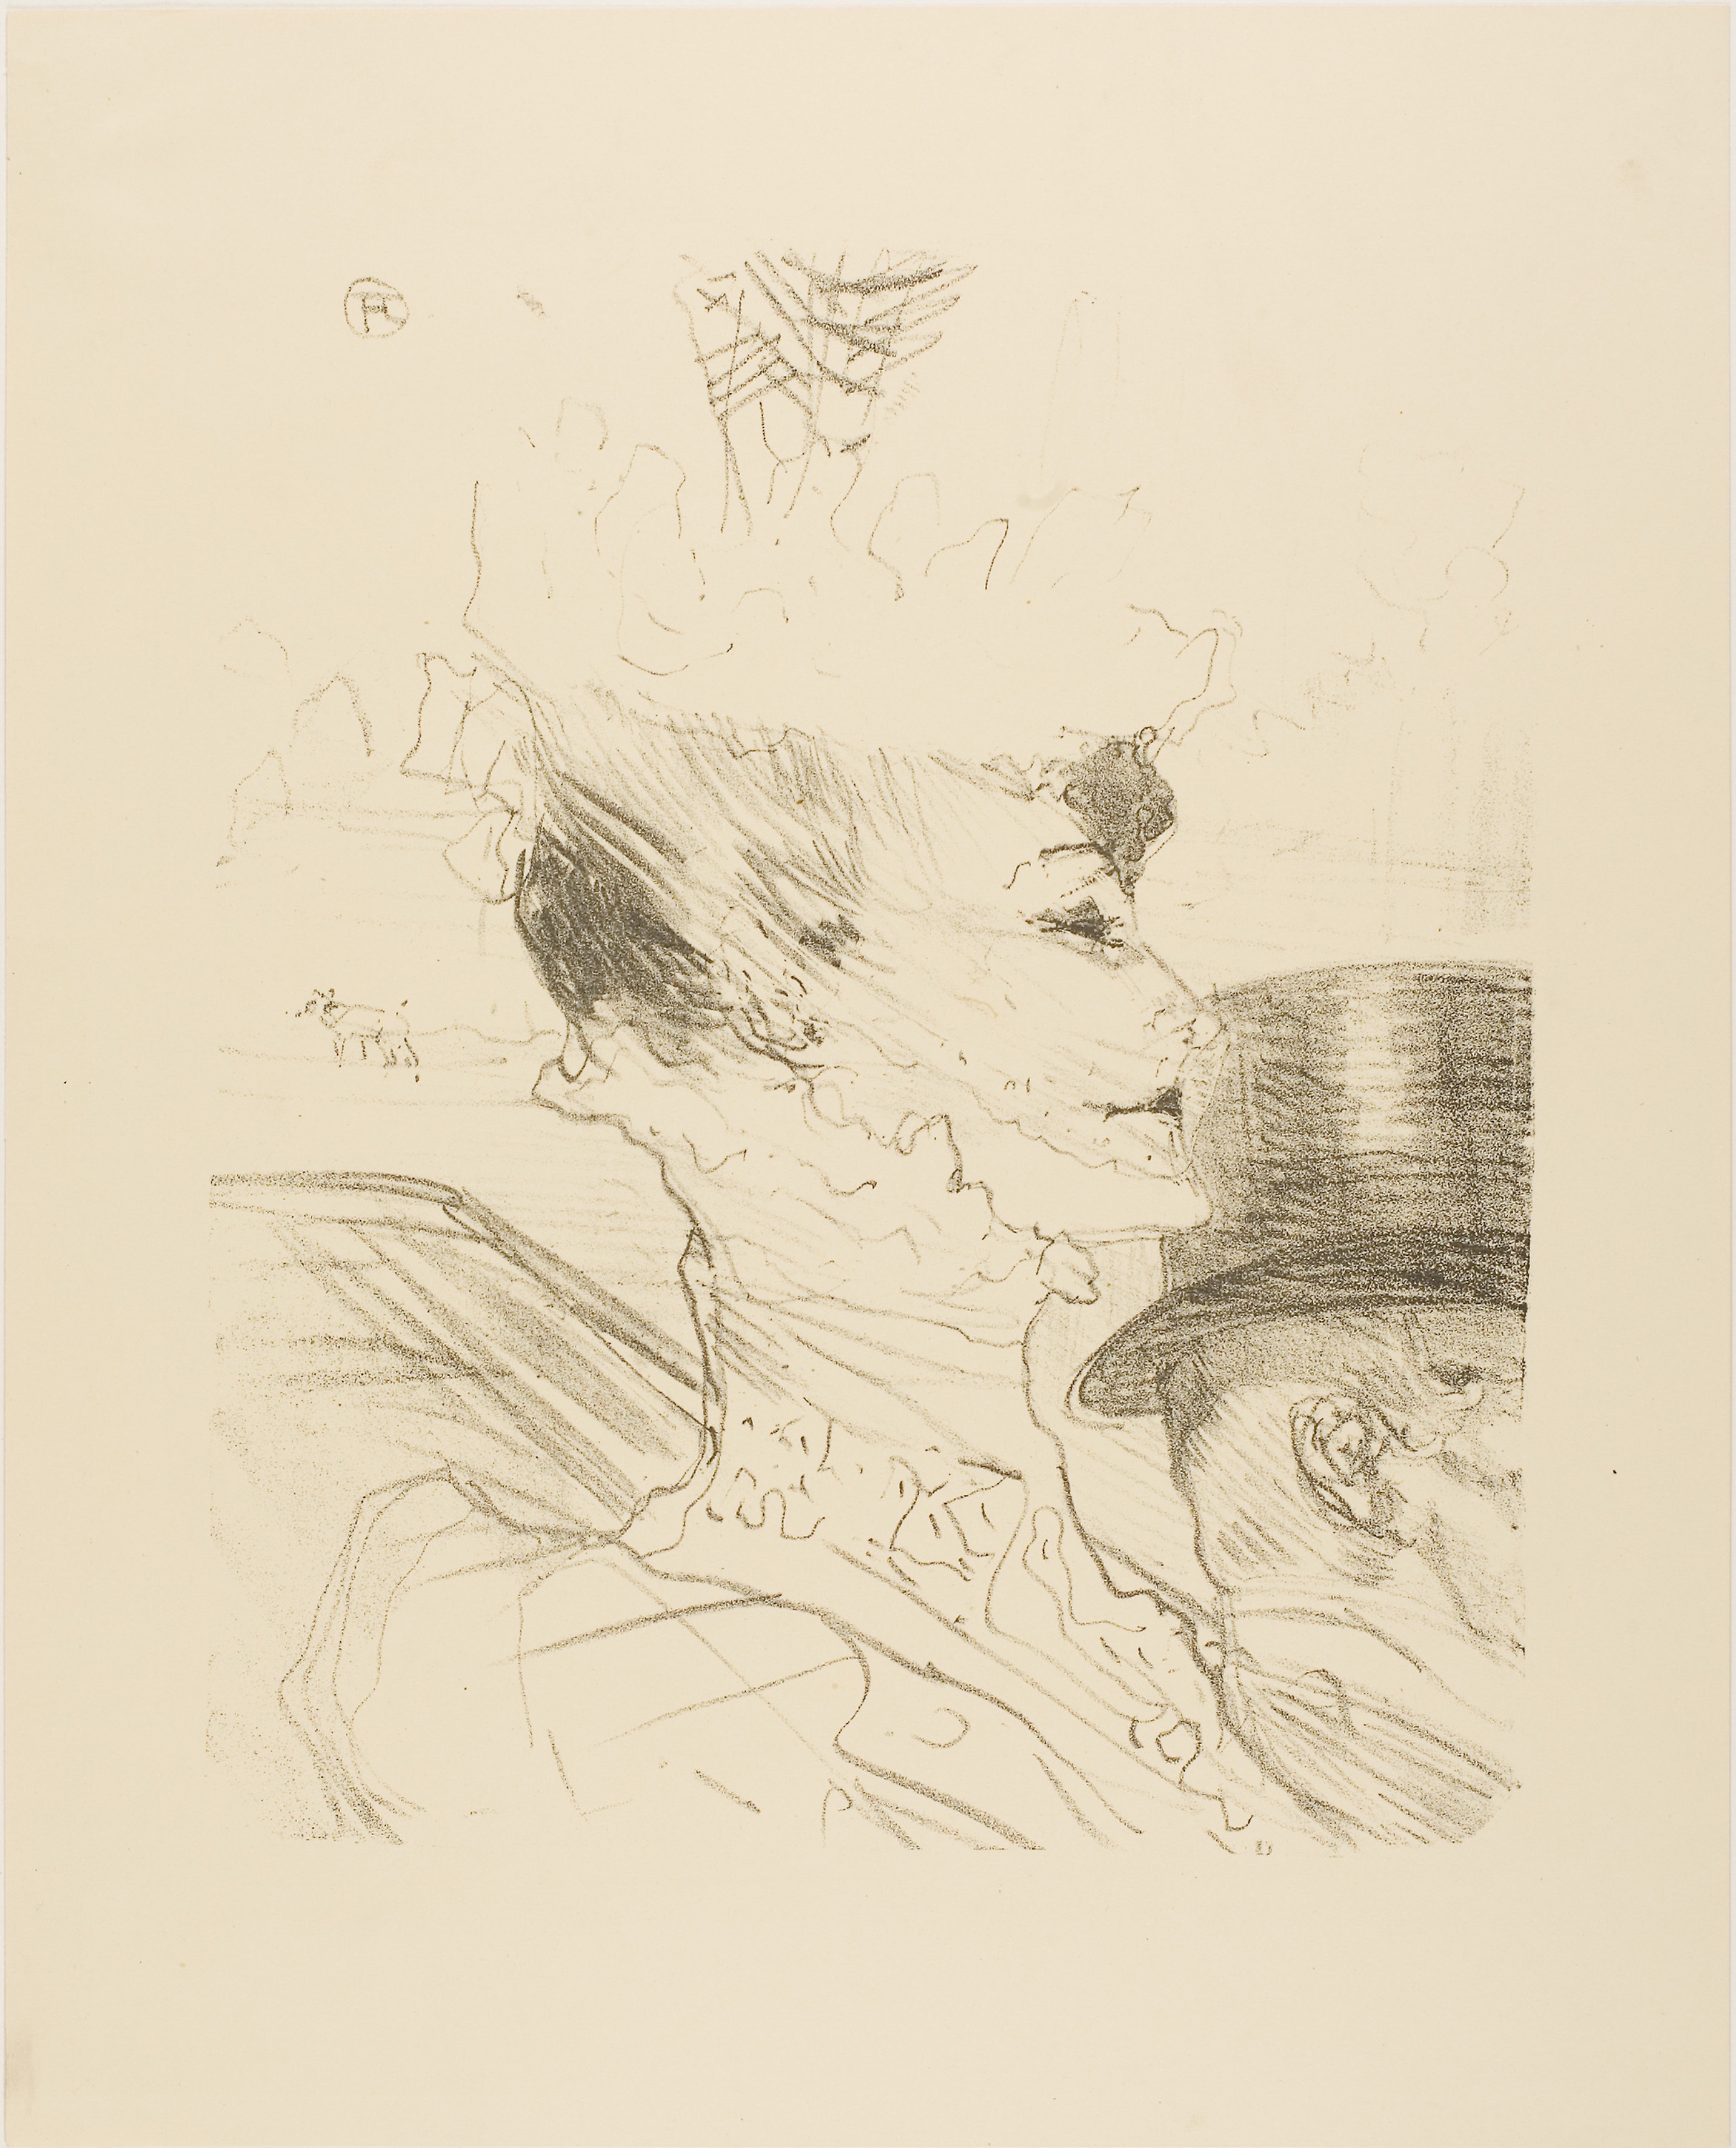
nose, drawing, sketch, art, figure drawing, illustration, artwork, visual arts, font, jaw, portrait, ear